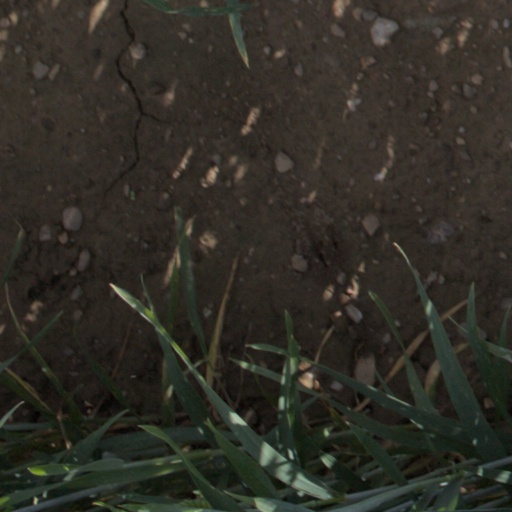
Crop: wheat